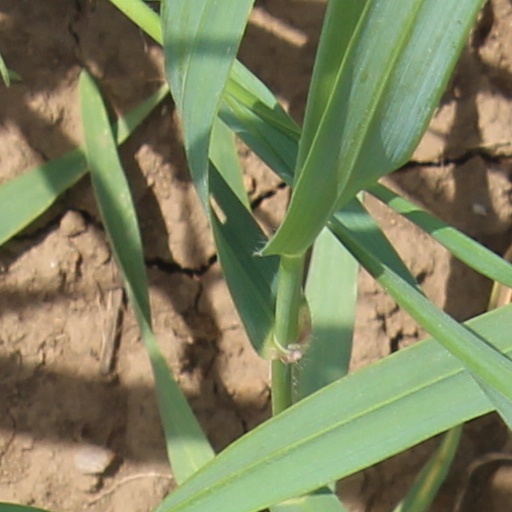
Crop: wheat